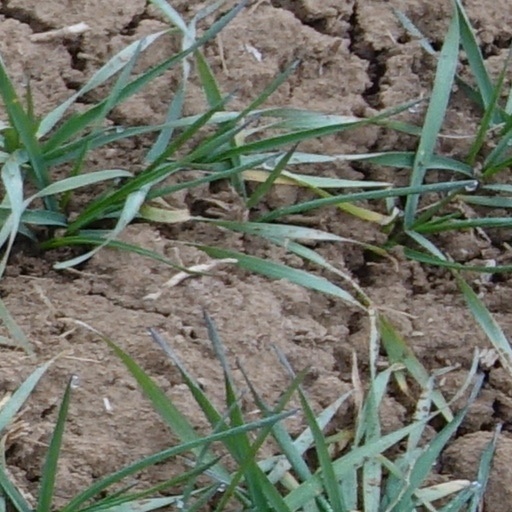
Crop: wheat